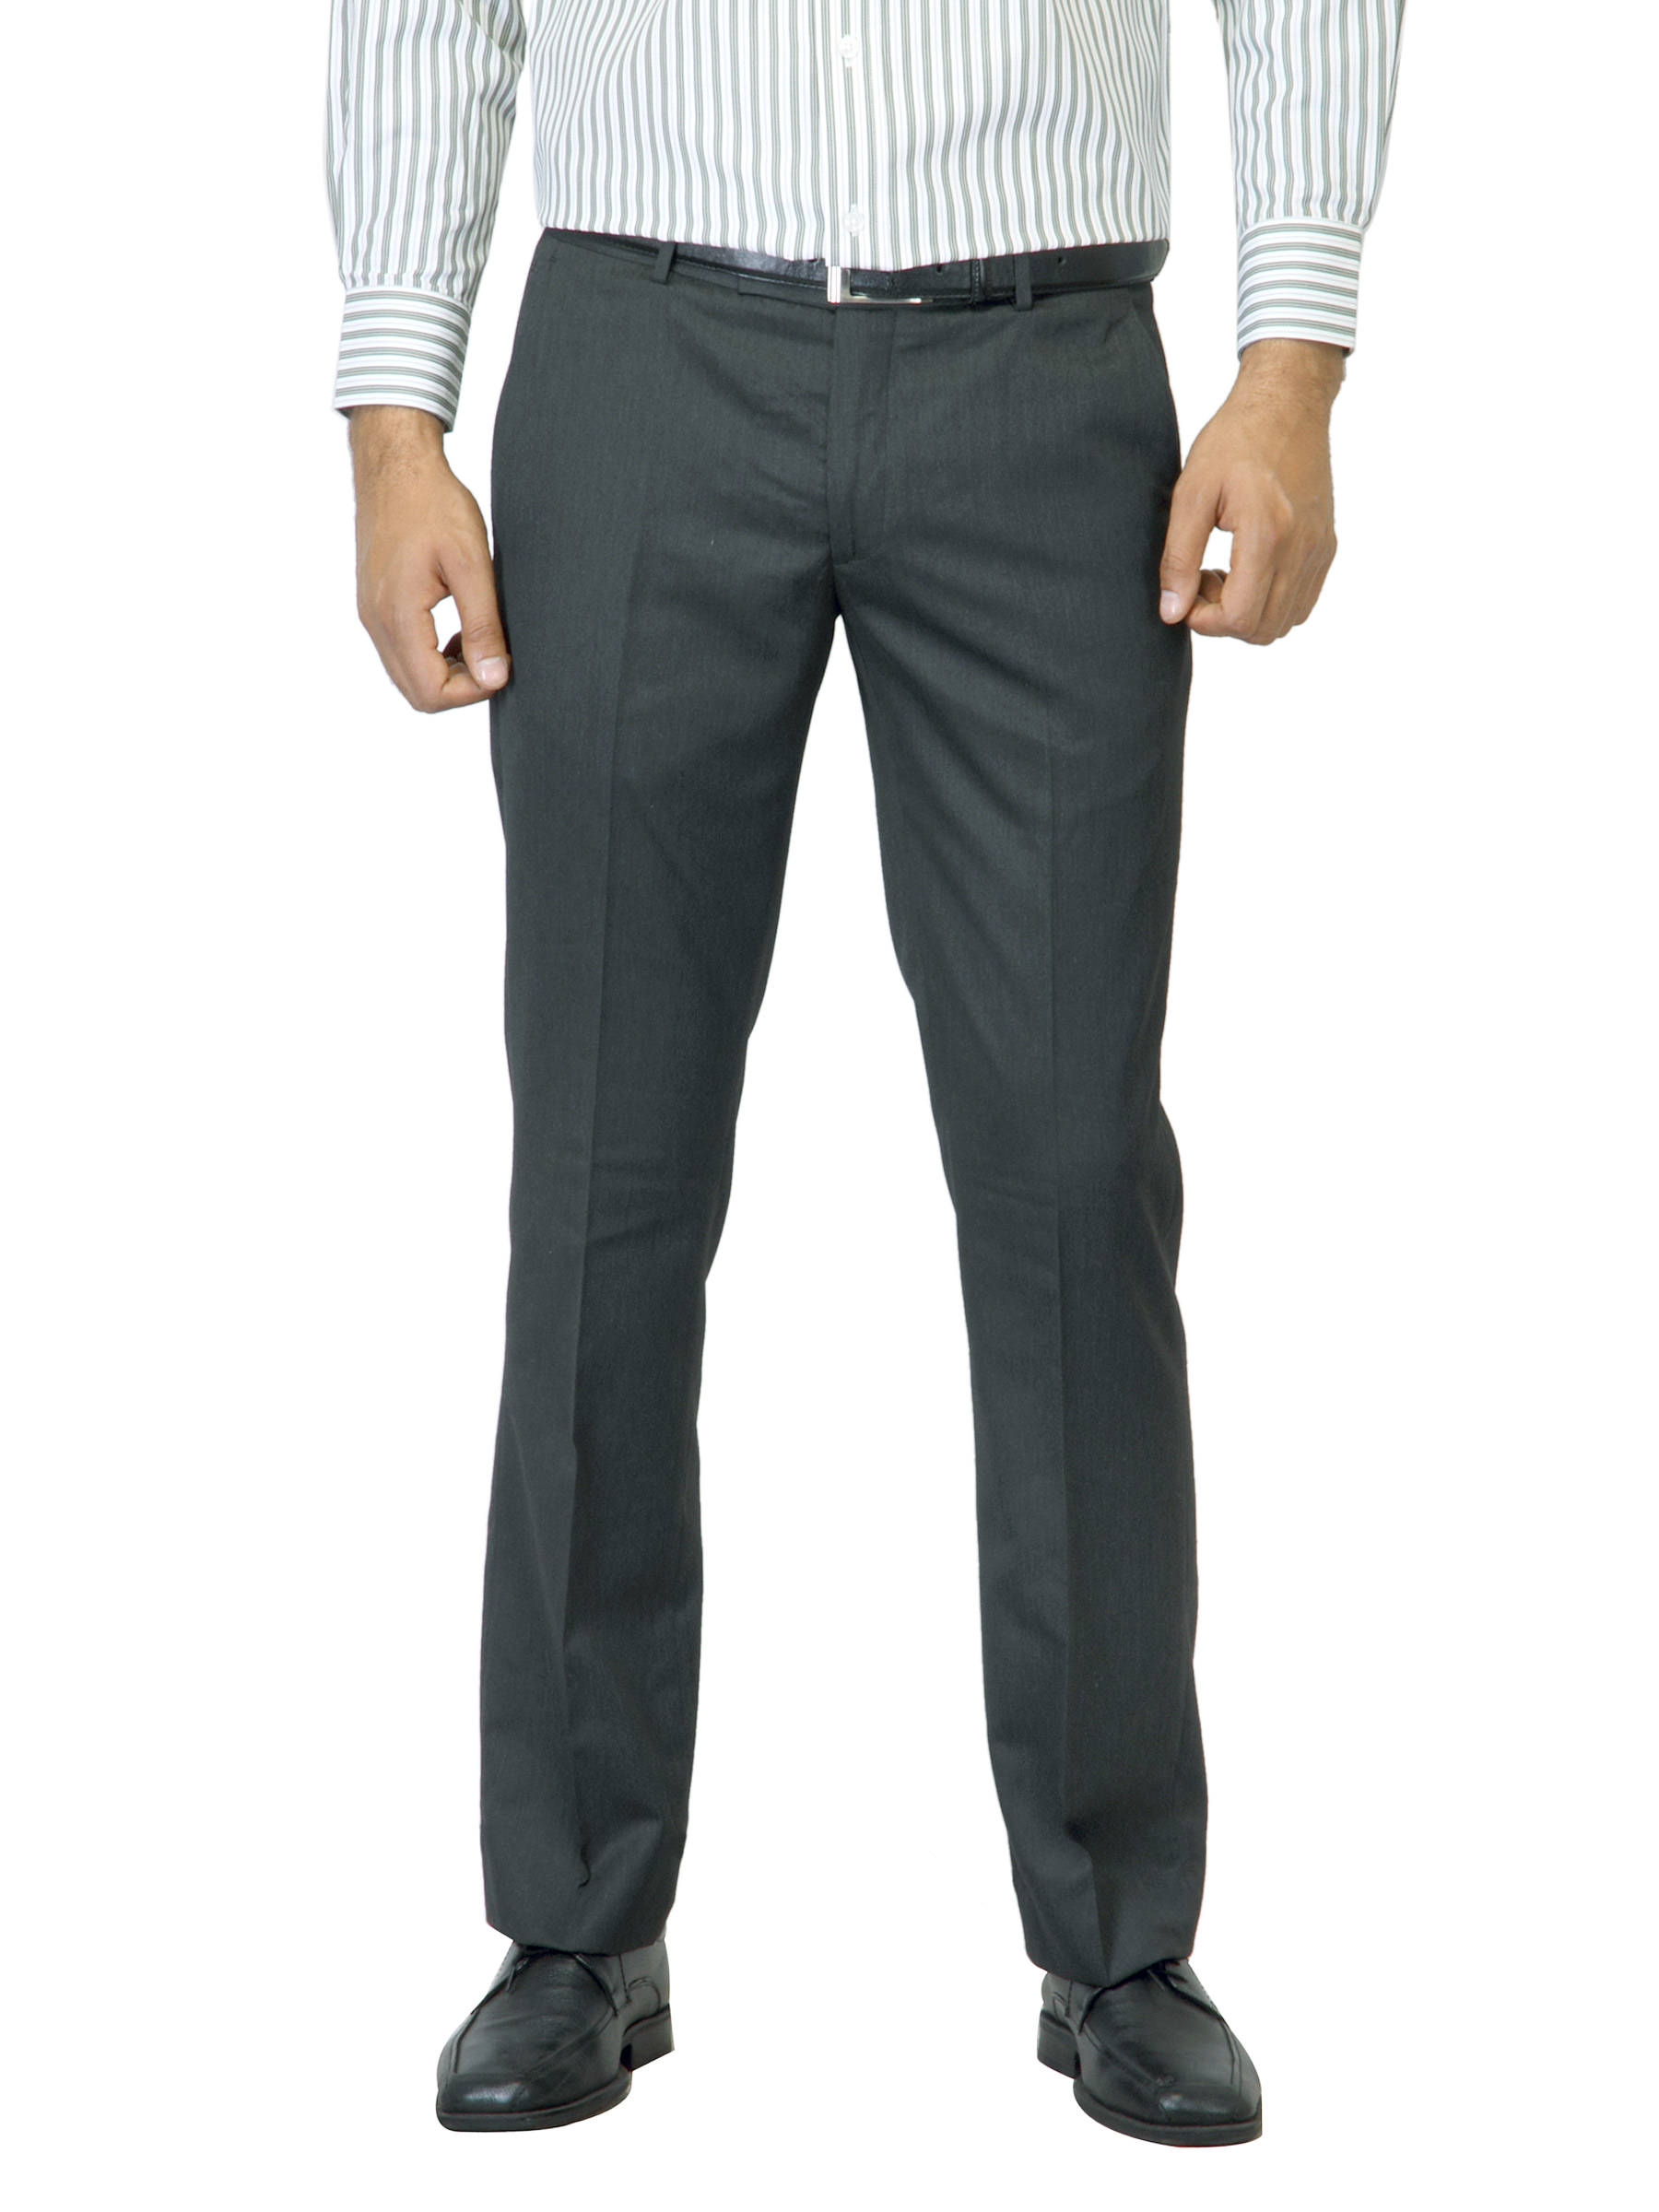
Arrow Men Charcoal Flat Front Trousers
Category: Apparel / Bottomwear / Trousers
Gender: Men
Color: Charcoal
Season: Summer 2013
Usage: Formal